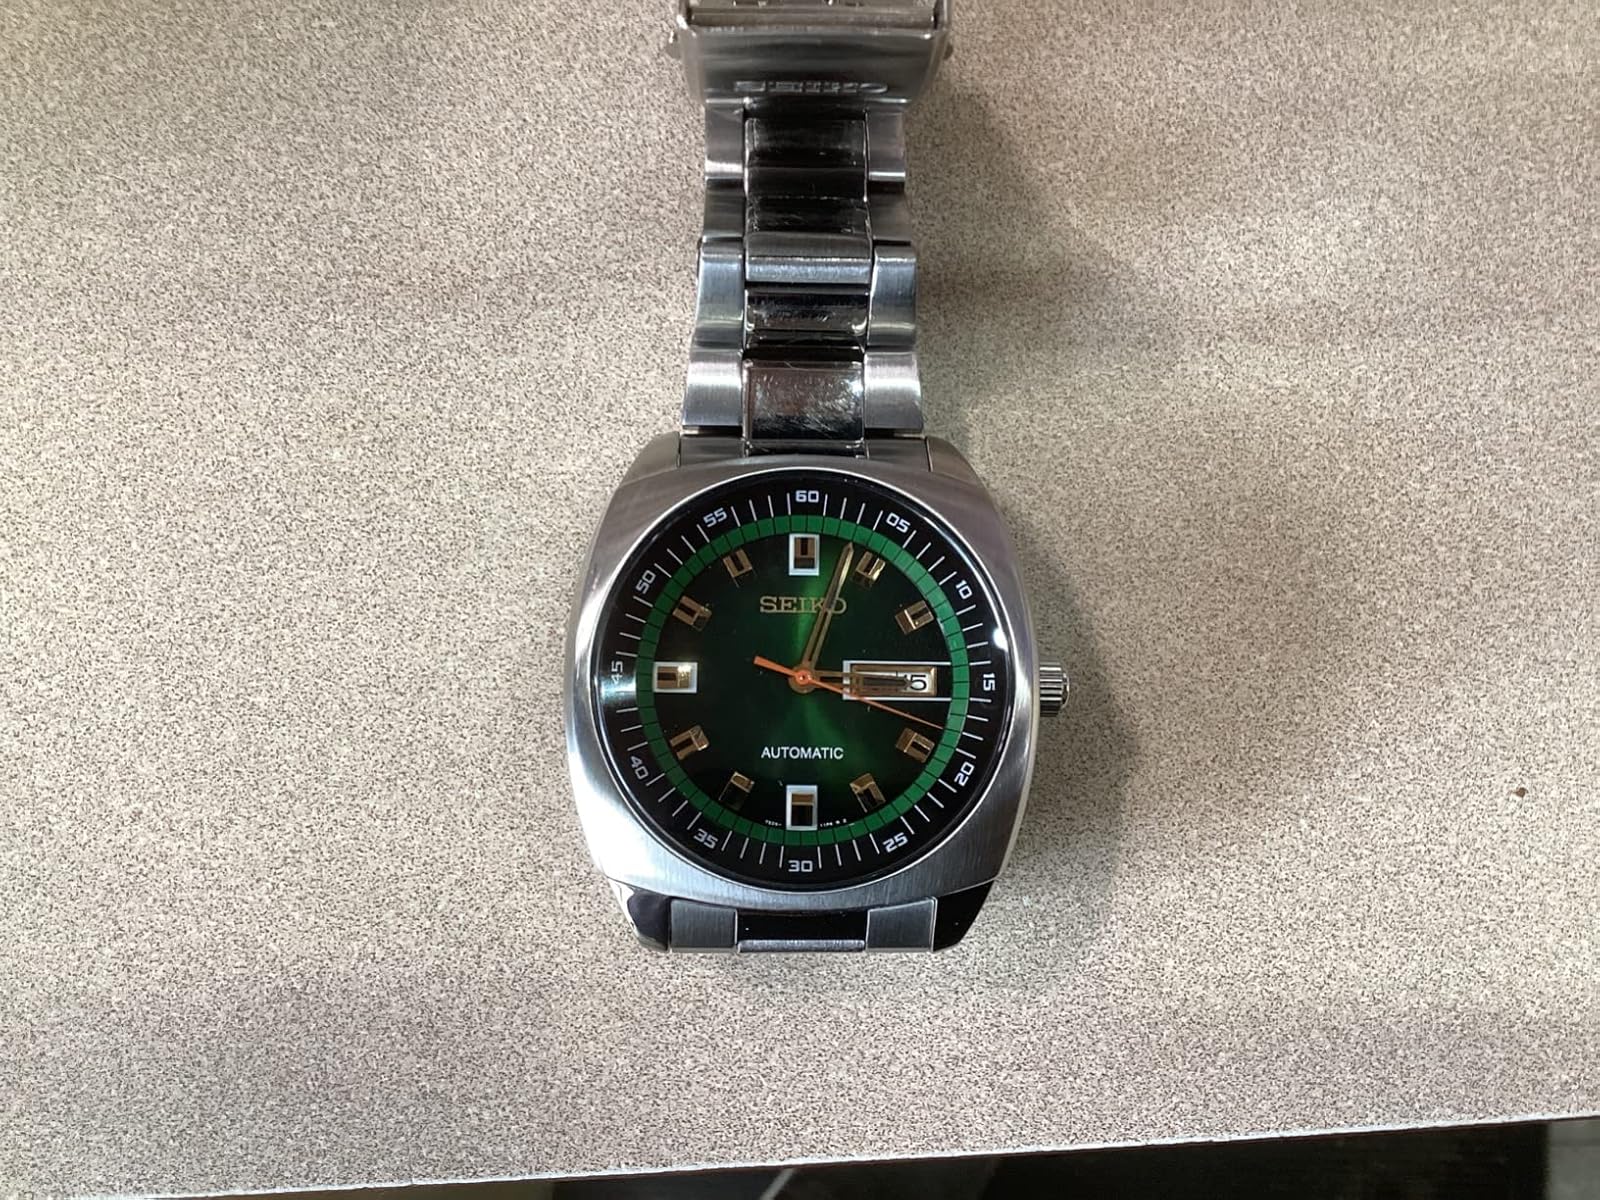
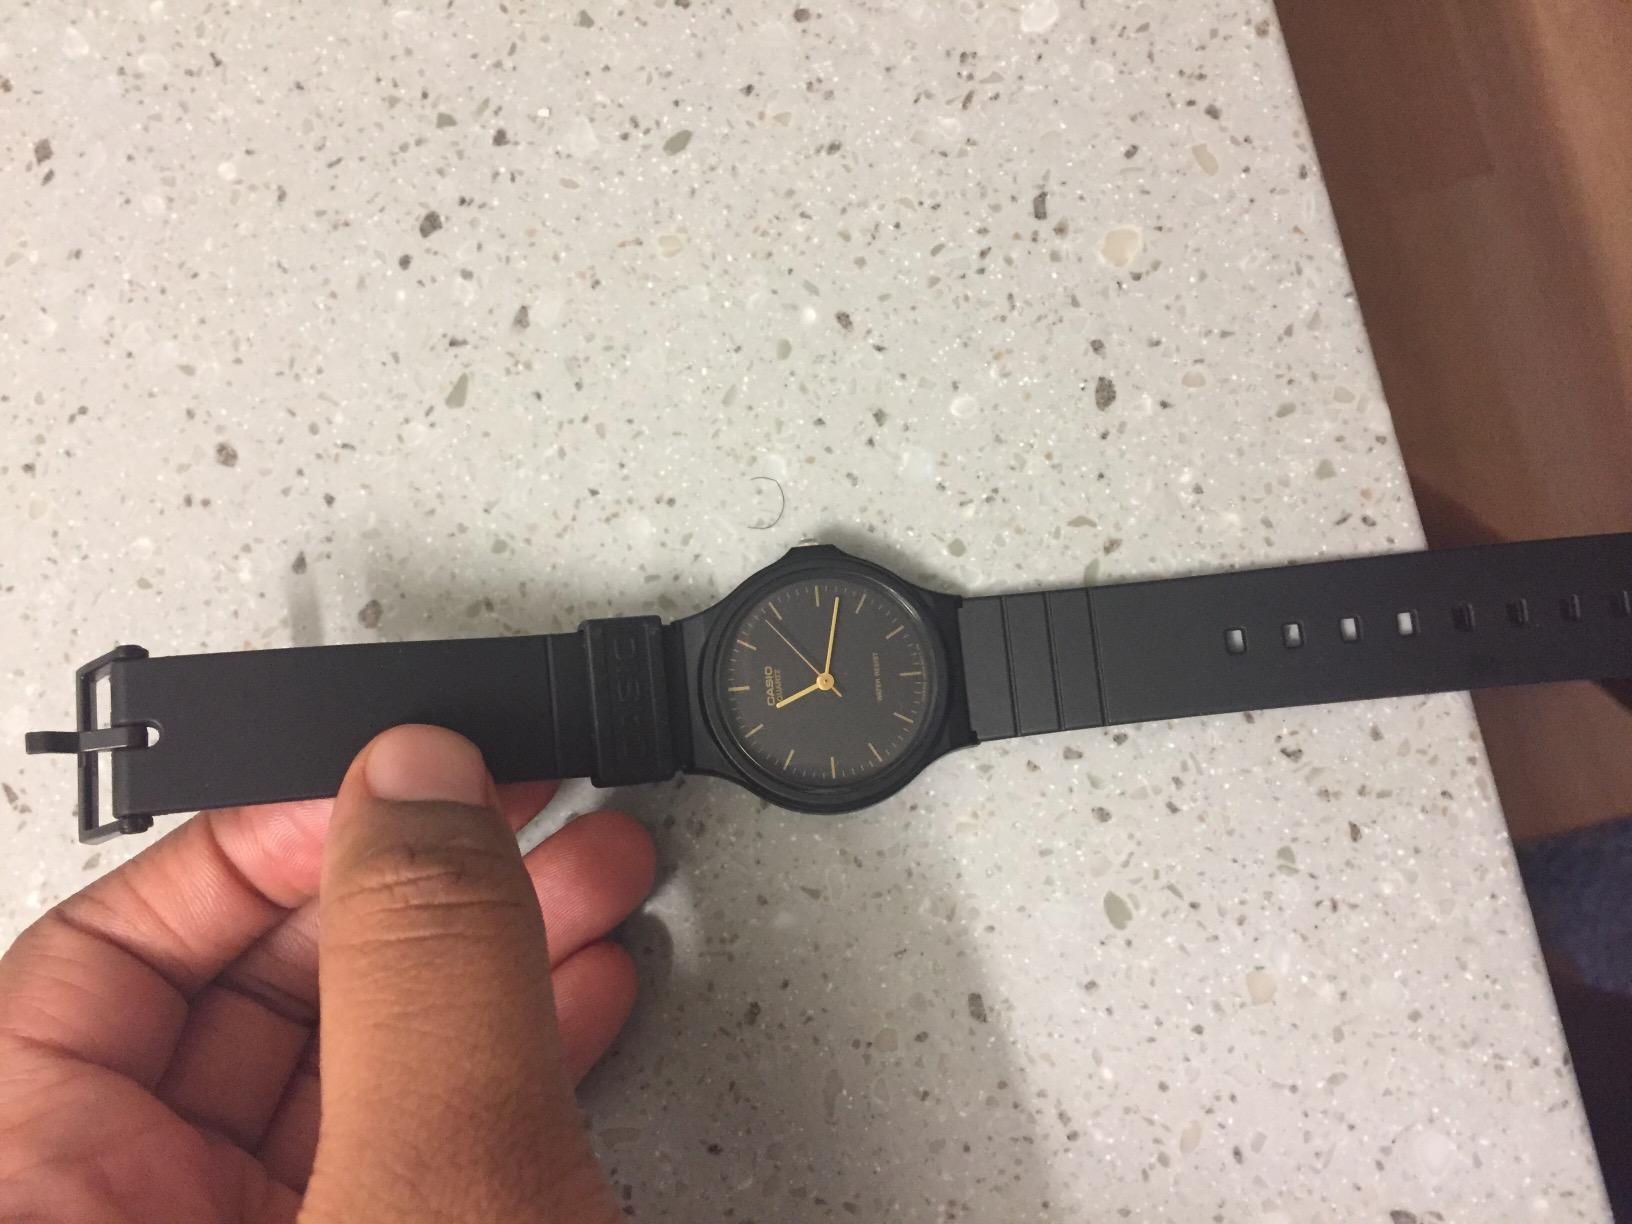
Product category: accessories_watch
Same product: no